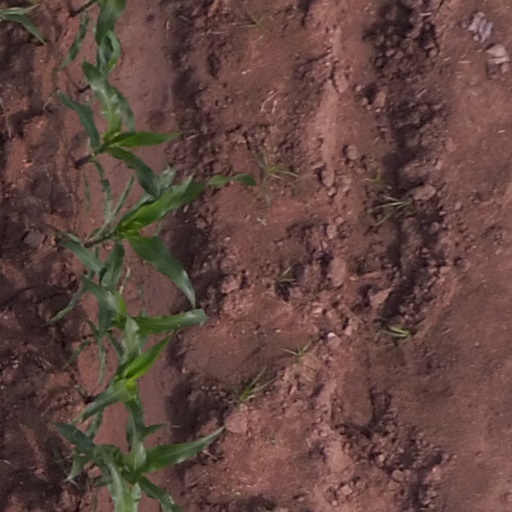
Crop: maize; corn